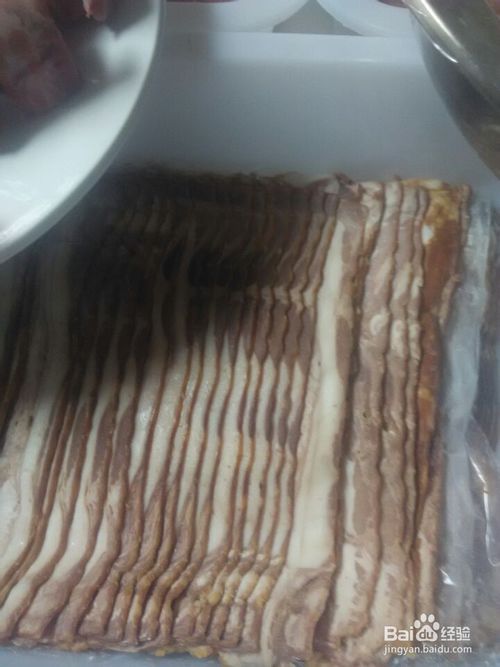
Label: trash